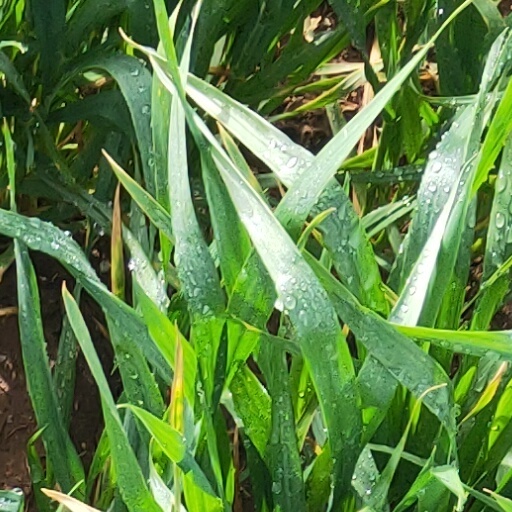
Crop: wheat